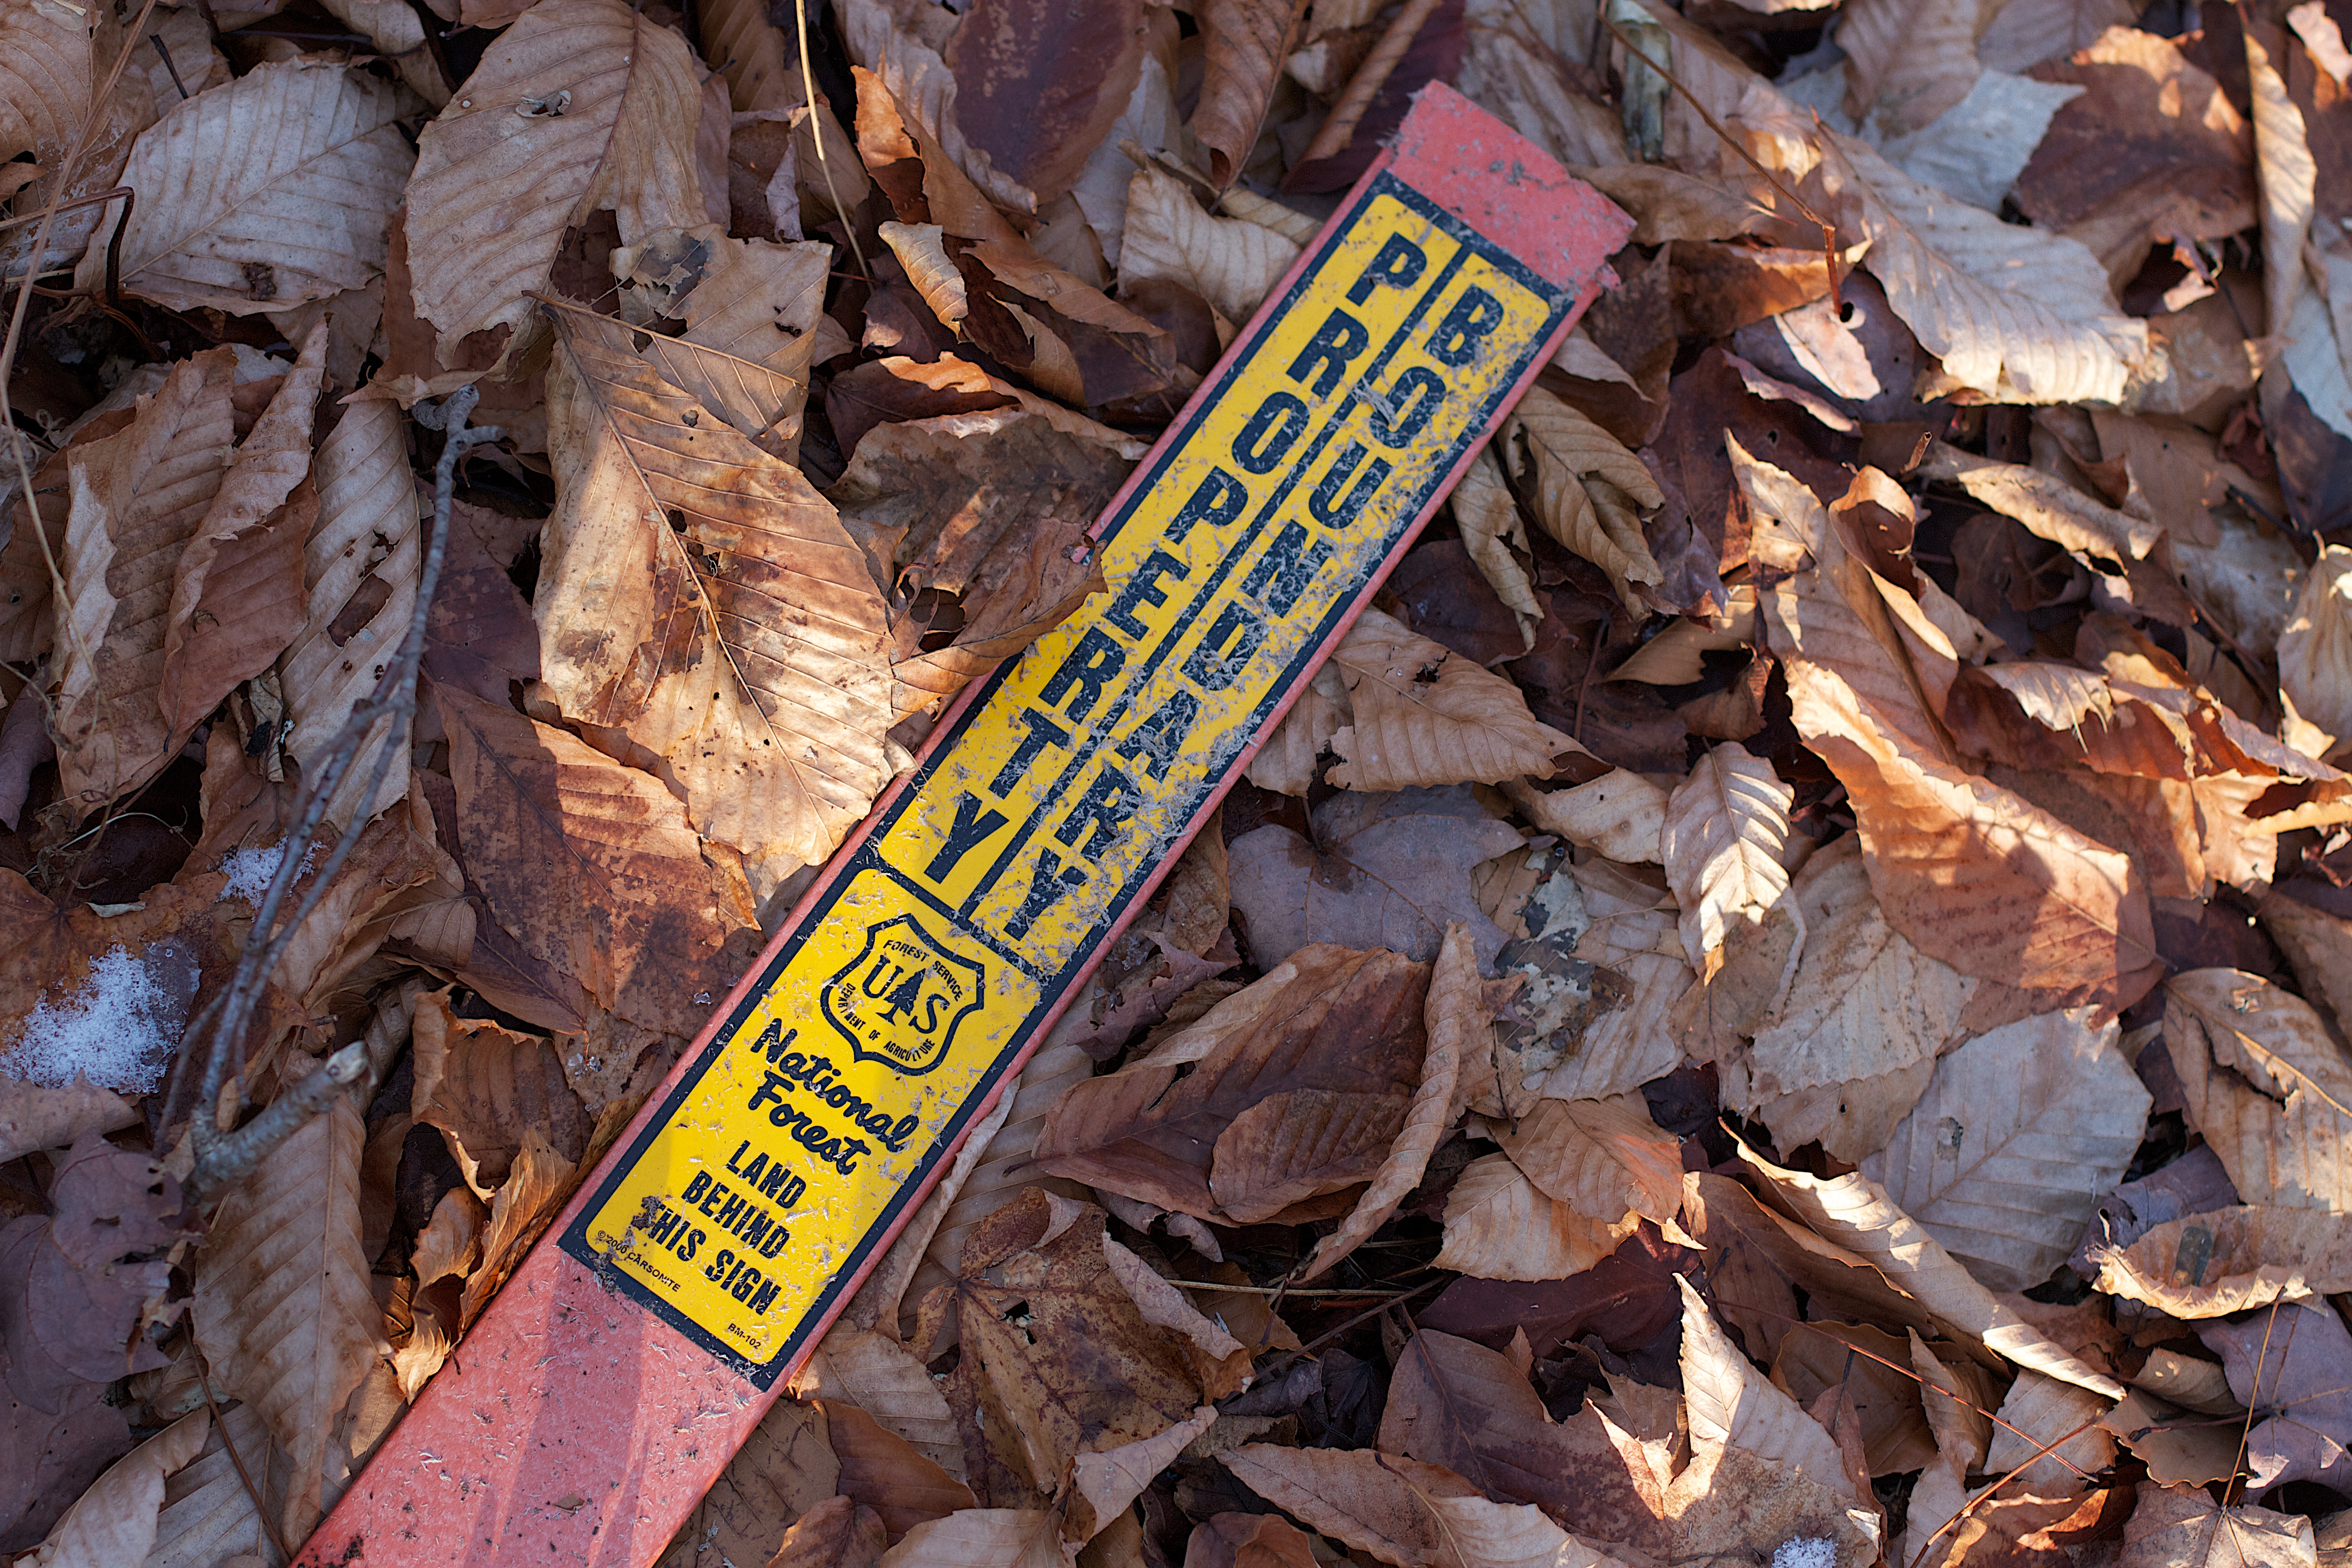
tree, wood, leaf, autumn, soil